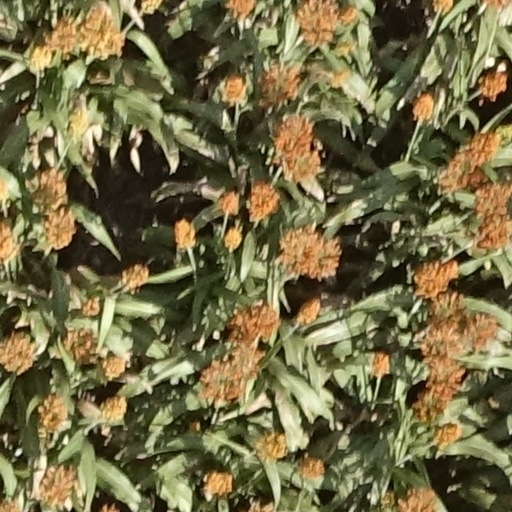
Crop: sorghum